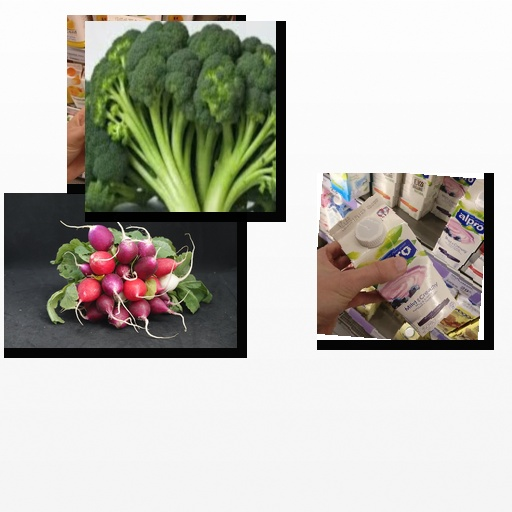
Food items: golden_grapefruit_juice, soyghurt, radish, broccoli